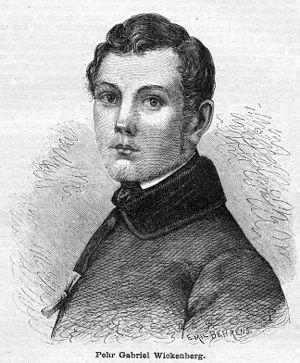
Per Wickenberg né le 1ᵉʳ octobre 1812 à Malmö et mort, à 34 ans, à Pau le 19 décembre 1846, est un peintre suédois qui vécut en France à partir de 1838.